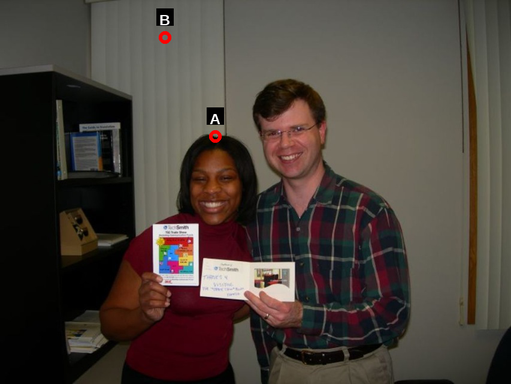
Question: Two points are circled on the image, labeled by A and B beside each circle. Which point is closer to the camera?
Select from the following choices.
(A) A is closer
(B) B is closer
Answer: B